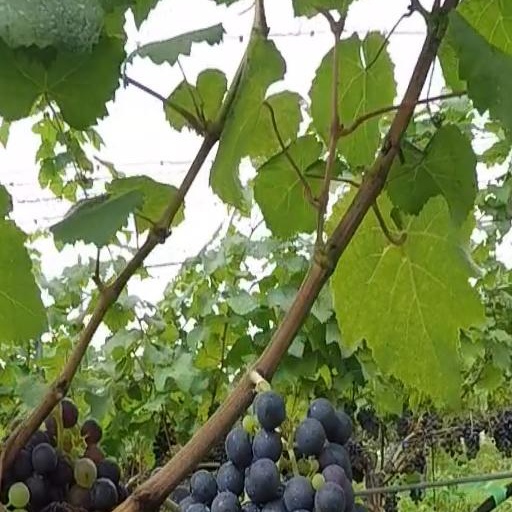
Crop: grape